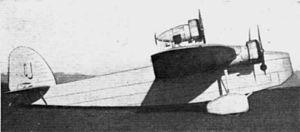
La société Dornier est une entreprise allemande de construction aéronautique.
Le Dornier Do Y est un bombardier trimoteur allemand de l'entre-deux-guerres. Une version civile en a été extrapolé.